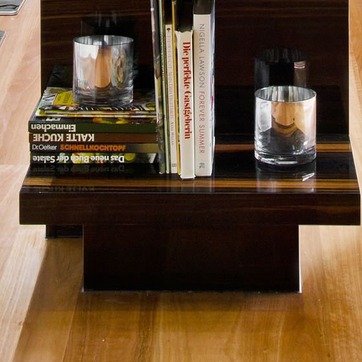
Material: wood